List of songs written and produced by Wooseok

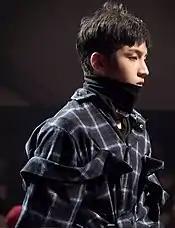
Wooseok during Seoul Fashion Week on March 24, 2018.

Jung Woo-seok (Hangul: 정우석; born January 31, 1998), more commonly known by the mononym Wooseok, is a South Korean rapper, songwriter, and composer. He debuted as a member of the South Korean boy group Pentagon in October 2016, and later formed a duo with Lai Kuan-lin as Wooseok X Kuanlin in March 2019. Wooseok co-writes a majority of Pentagon's output alongside the other members. He has also written music for other artists, including Wanna One, (G)I-dle, Ong Seong-wu, and Vanner. As of May 2025, the Korea Music Copyright Association has 119 songs listed under his name.